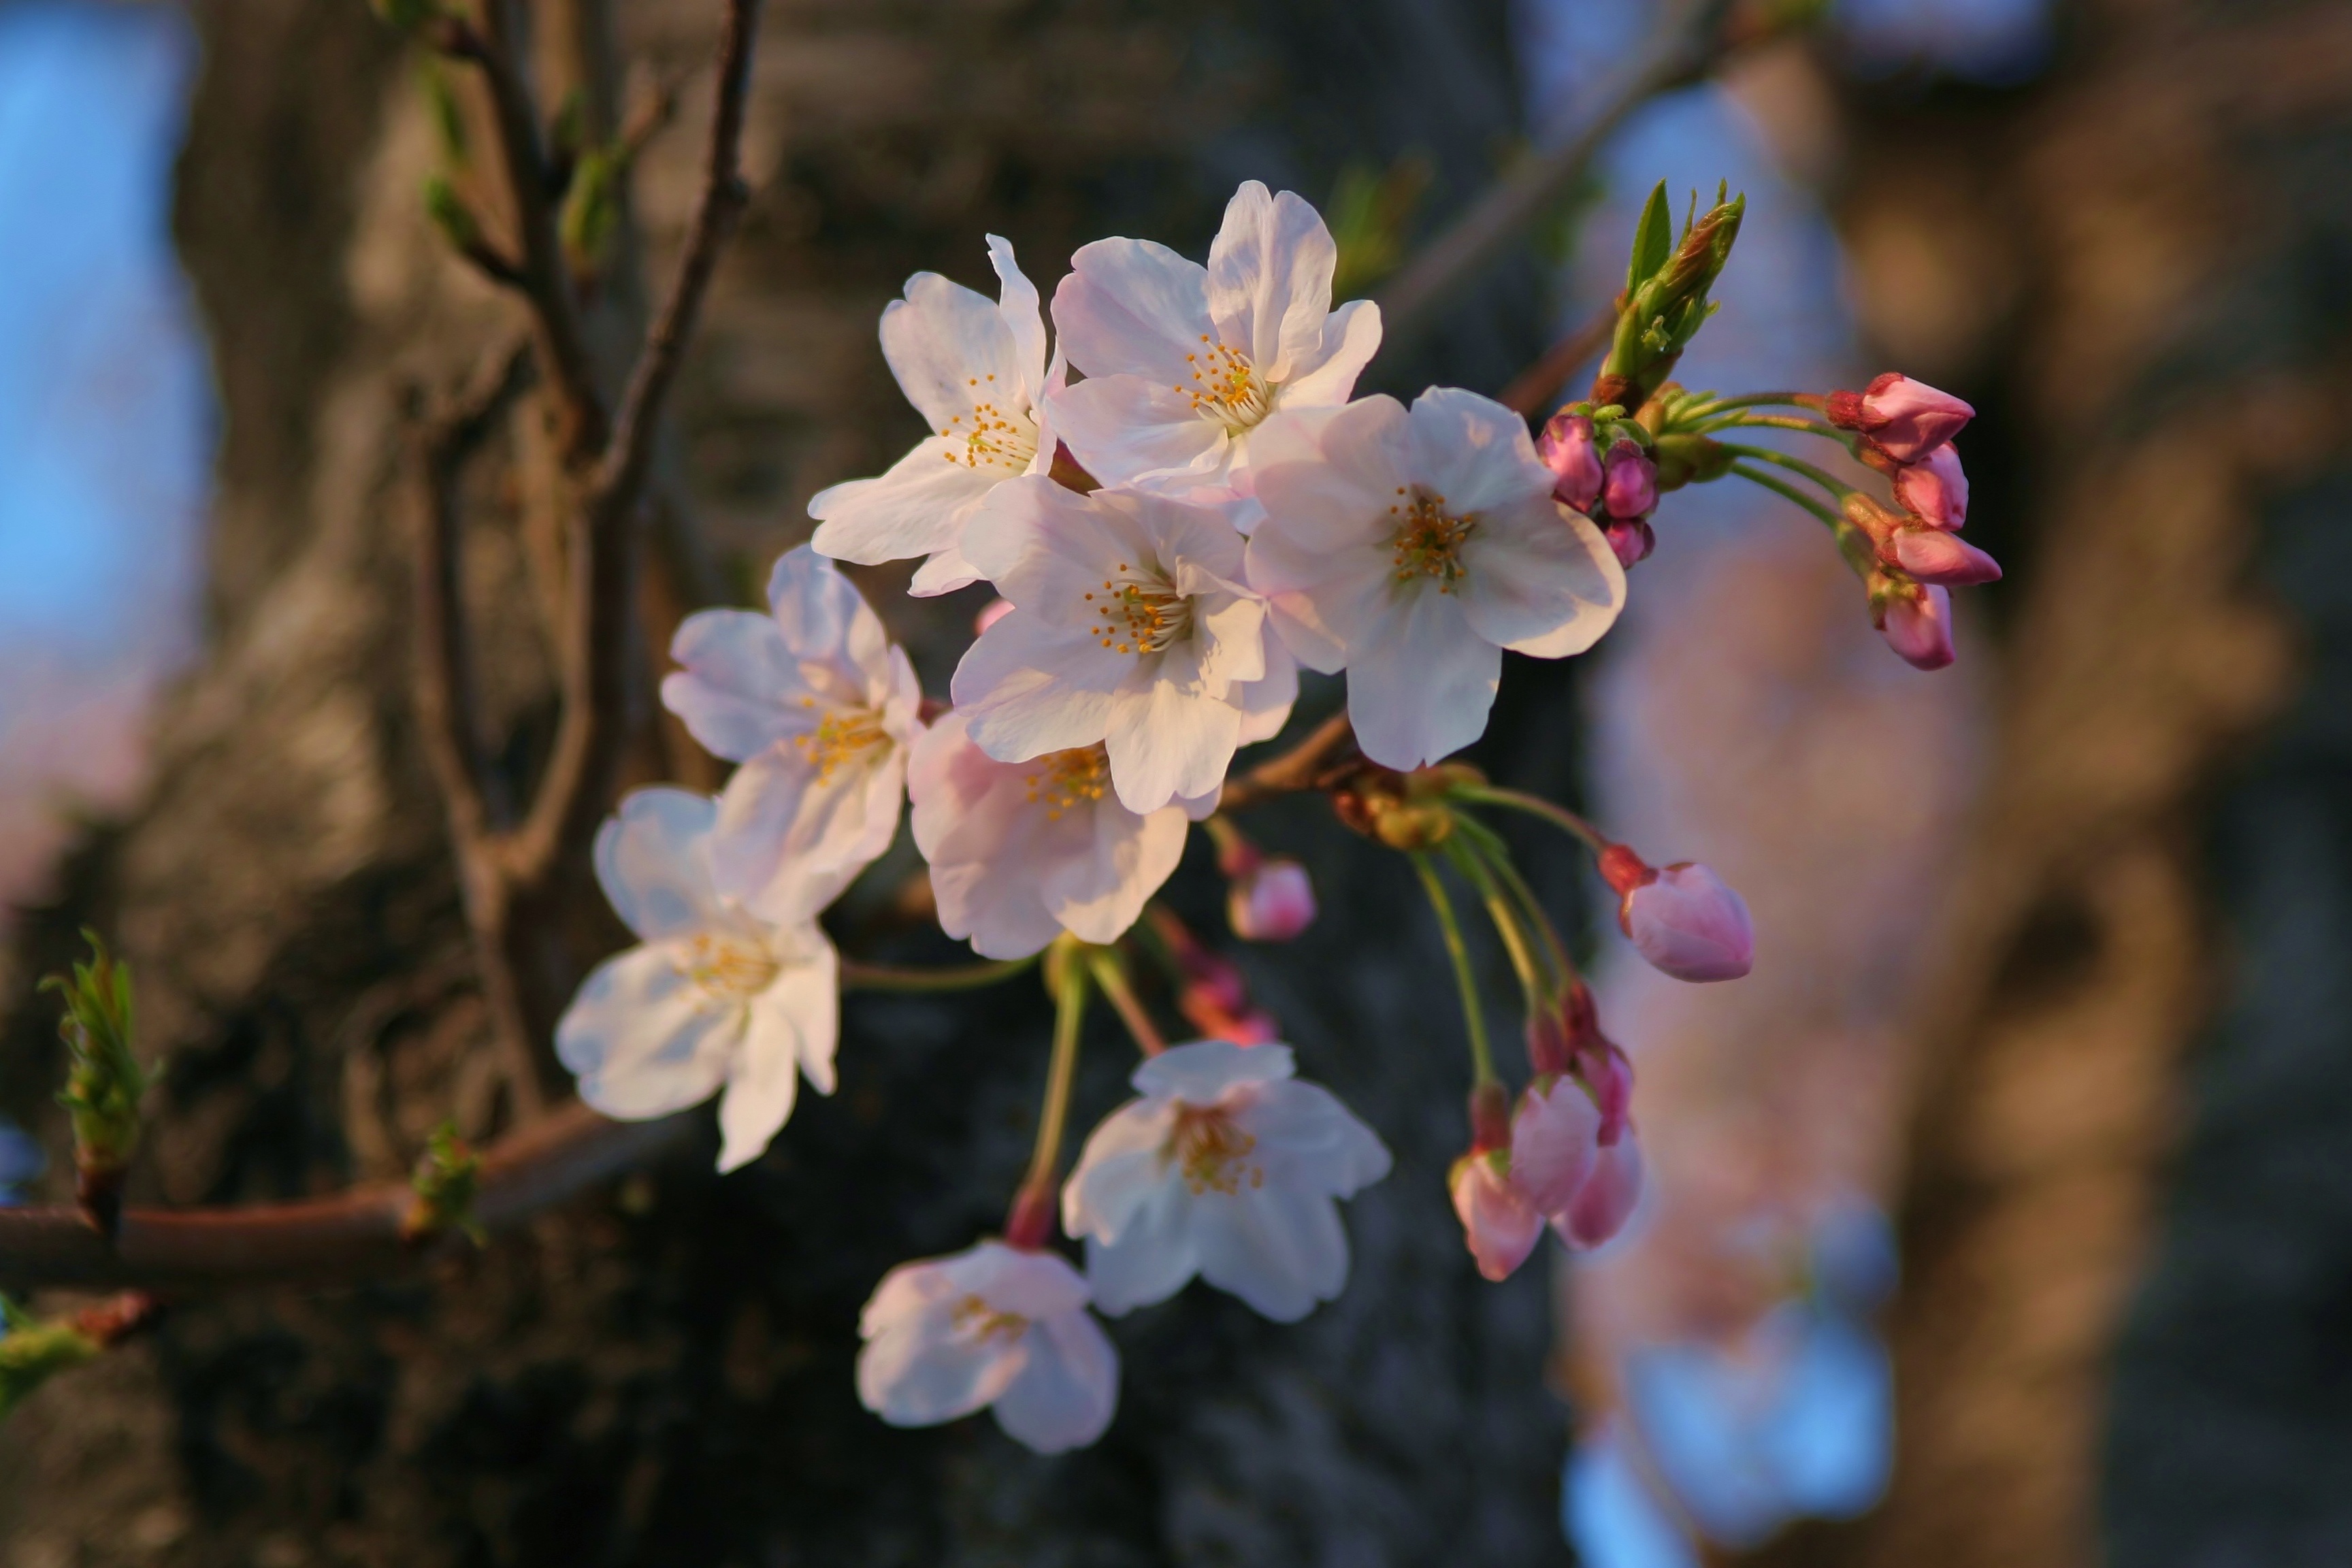
branch, blossom, plant, road, stem, leaf, flower, spring, green, produce, botany, blue, pink, japan, flora, season, cherry blossom, blue sky, wildflower, flowers, shrub, april, cherry, otsu park, yokosuka, kanagawa japan, sky blue, macro photography, flowering plant, yoshino cherry tree, cherry blossoms, faint pink, row of cherry blossom trees, prefectural road, woody plant, land plant